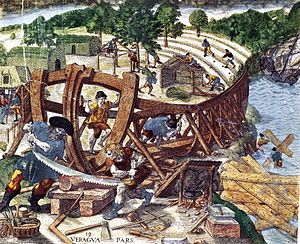
Skibsbygning
Conquistadoren Francisco de Orellanas mænd byggede en brigantine, "San Pedro" i 1541.
Skibsbygning er kunsten at konstruere og bygge skibe og fartøjer. Skibsbygning udøves som regel på et skibsværft, og i historisk sammenhæng bestod skibsværftet af en slippe anlagt på en strand. Skibsbyggeri har en grundlæggende teknologi og terminologi fælles med bådebygning. Historisk set har skibsbyggekunsten haft en betydelig betydning for handel og skibsfart og for kommunikationer mellem forskellige samfund. Nutidens materialer og teknologi har kun været tilgængelige i en lille del af skibsbygningens lange historie, men de grundlæggende principper for konstruktion og byggeri er ikke ændret ved begyndelsen af i det 21. århundrede e.Kr.